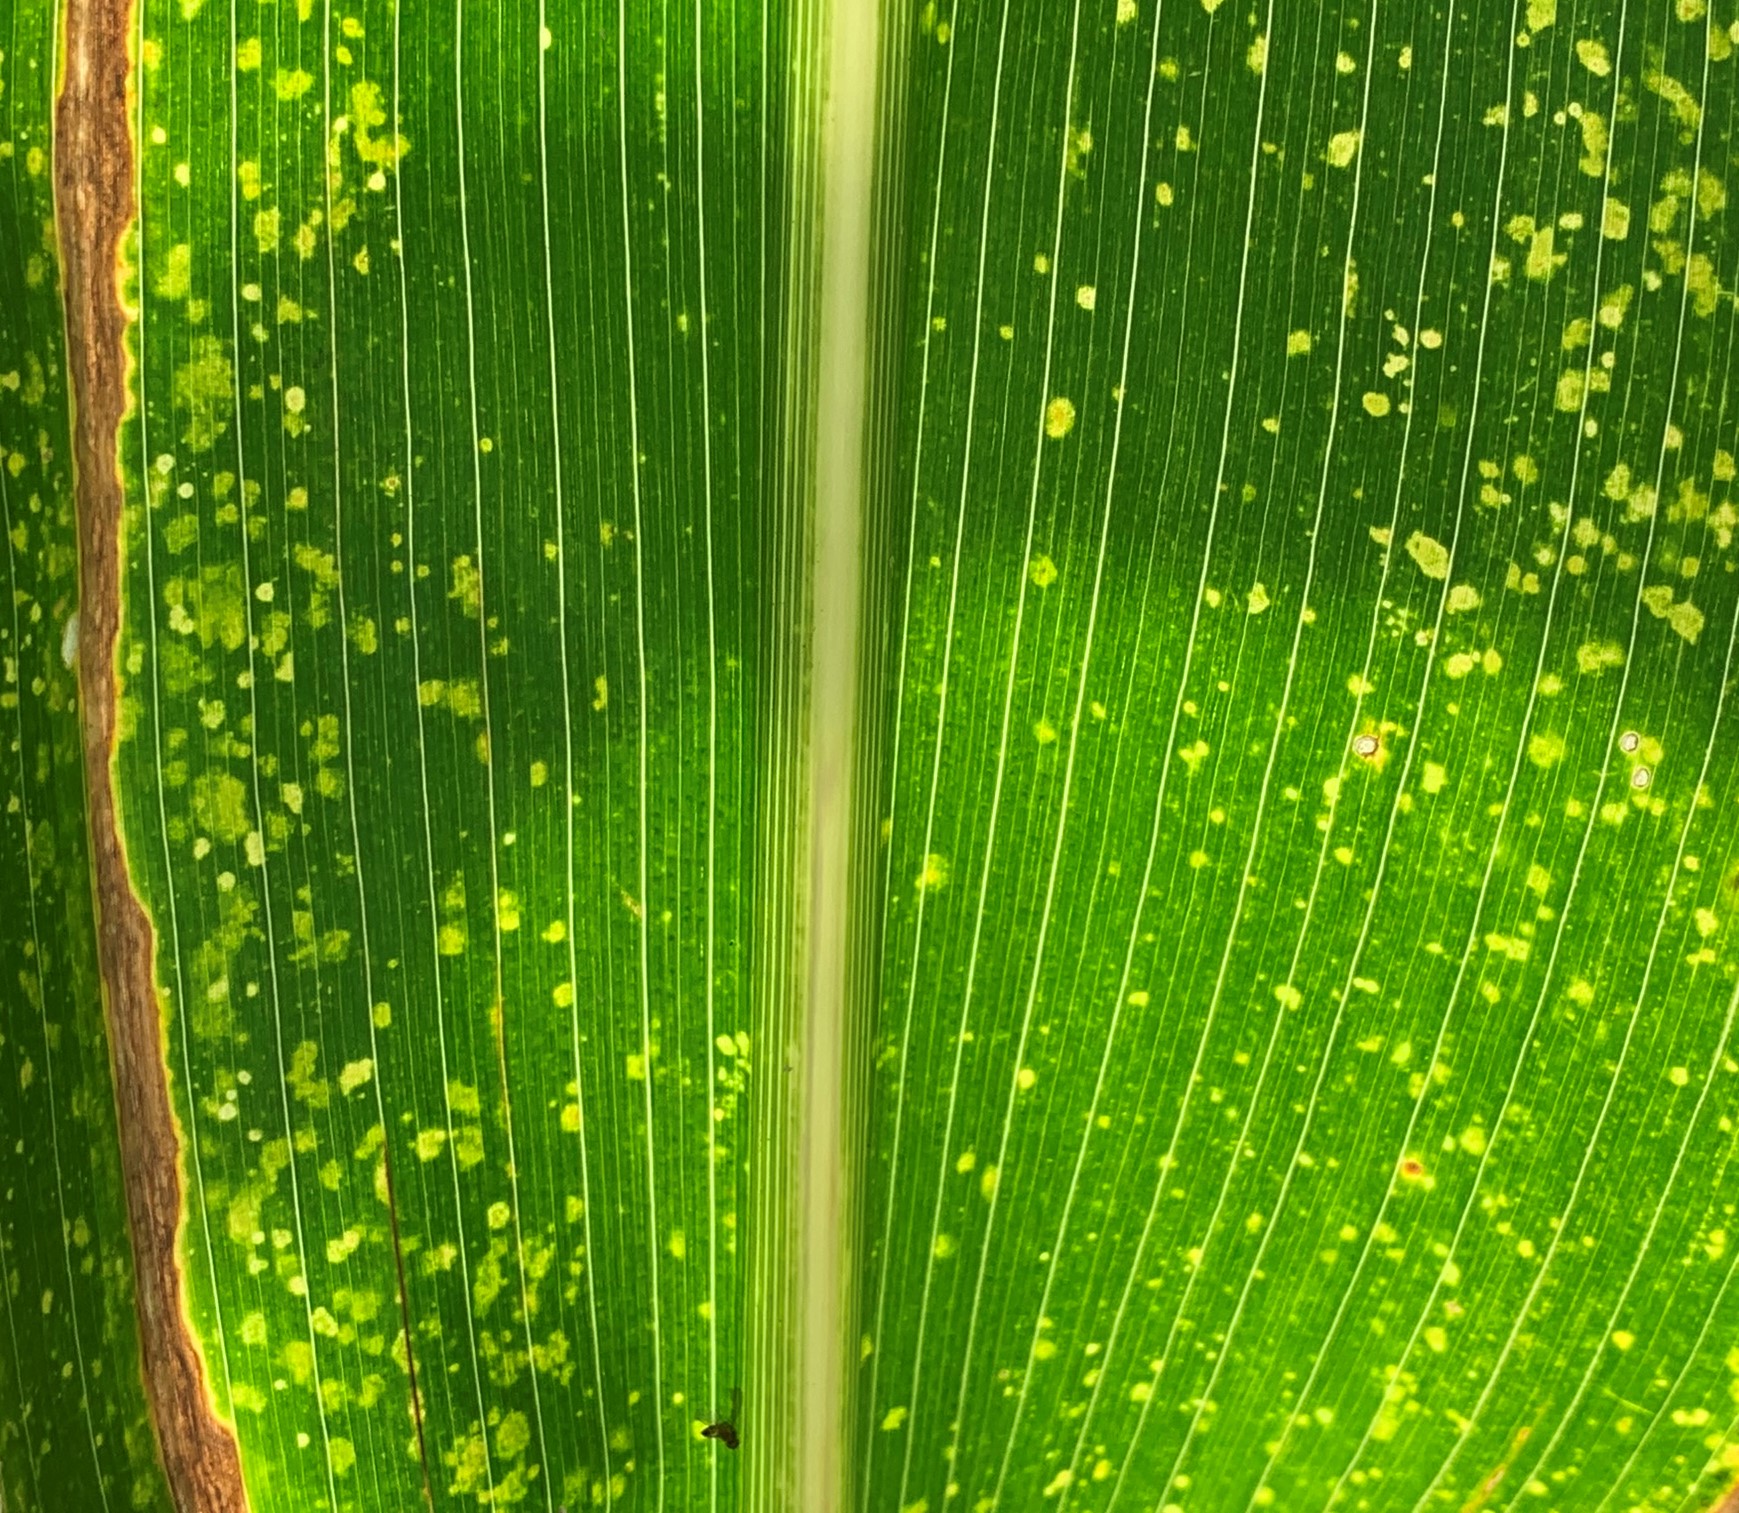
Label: MLN